Aegean Sea tanker oil spill

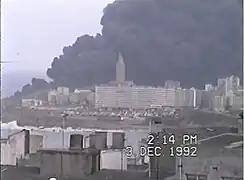
"Aegean Sea" burning behind the Tower of Hercules

On 3 December 1992, the Greek oil-ore carrier "Aegean Sea" was en route to A Coruña, Spain, from Sullom Voe, Scotland. As the vessel prepared to enter the docks of A Coruña, the wind speed was above , and visibility was under , causing her to lose her assigned course and run aground off the coast of Galicia, near the Tower of Hercules.